History of Charleston, South Carolina

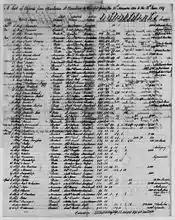
List of exports to Europe from Charleston (1787)

Charleston became more prosperous in the plantation-dominated economy of the post-Revolutionary years. The invention of the cotton gin in 1793 revolutionized this crop's production and it quickly became South Carolina's major export. Cotton plantations relied heavily on slave labor. Slaves were also the primary labor force within the city, working as domestics, artisans, market workers or laborers. Many black Charlestonians spoke Gullah, a language based on African American structures which combined African, French, German, Jamaican, English, Bahamian and Dutch words. In 1807, the Charleston Market was founded. It soon became a hub for the African-American community, with many slaves and free people of color staffing stalls.